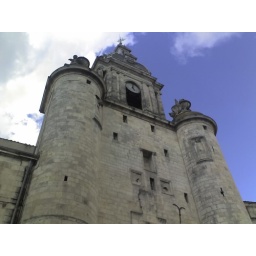
A clock tower in La Rochelle, France. Please comment!